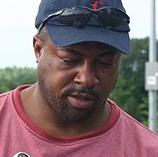
Age: 44